The Weirdo Hero

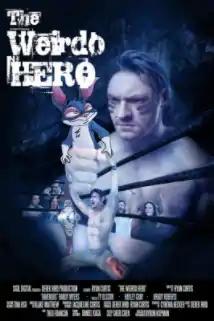

The Weirdo Hero is a 2015 Canadian independent theatrically released short film about a professional wrestler dealing with depression. The film uses animation together with live-action. The film stars professional wrestler Theo Francon in the lead role as "Fabulous" Frankie Myers, a play on his real life ring name "Ravenous" Randy Myers. The film was partially based on Francon's own life and experiences with depression.